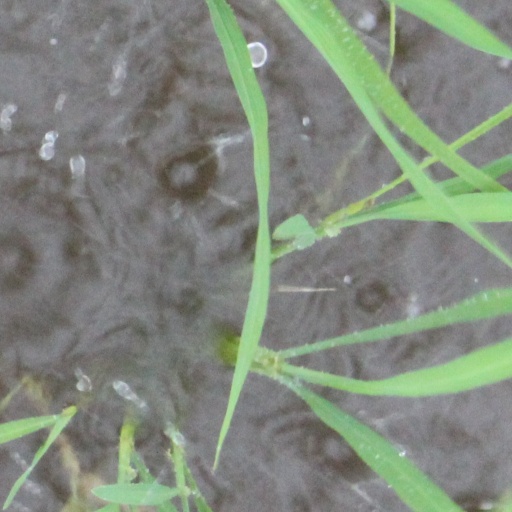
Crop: rice